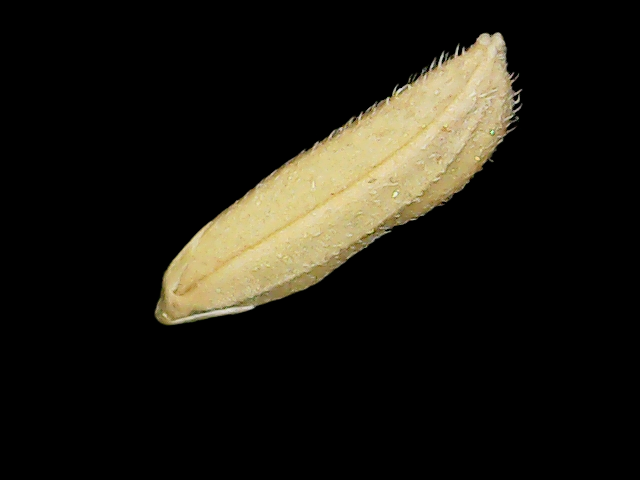
Rice variety: Binadhan16